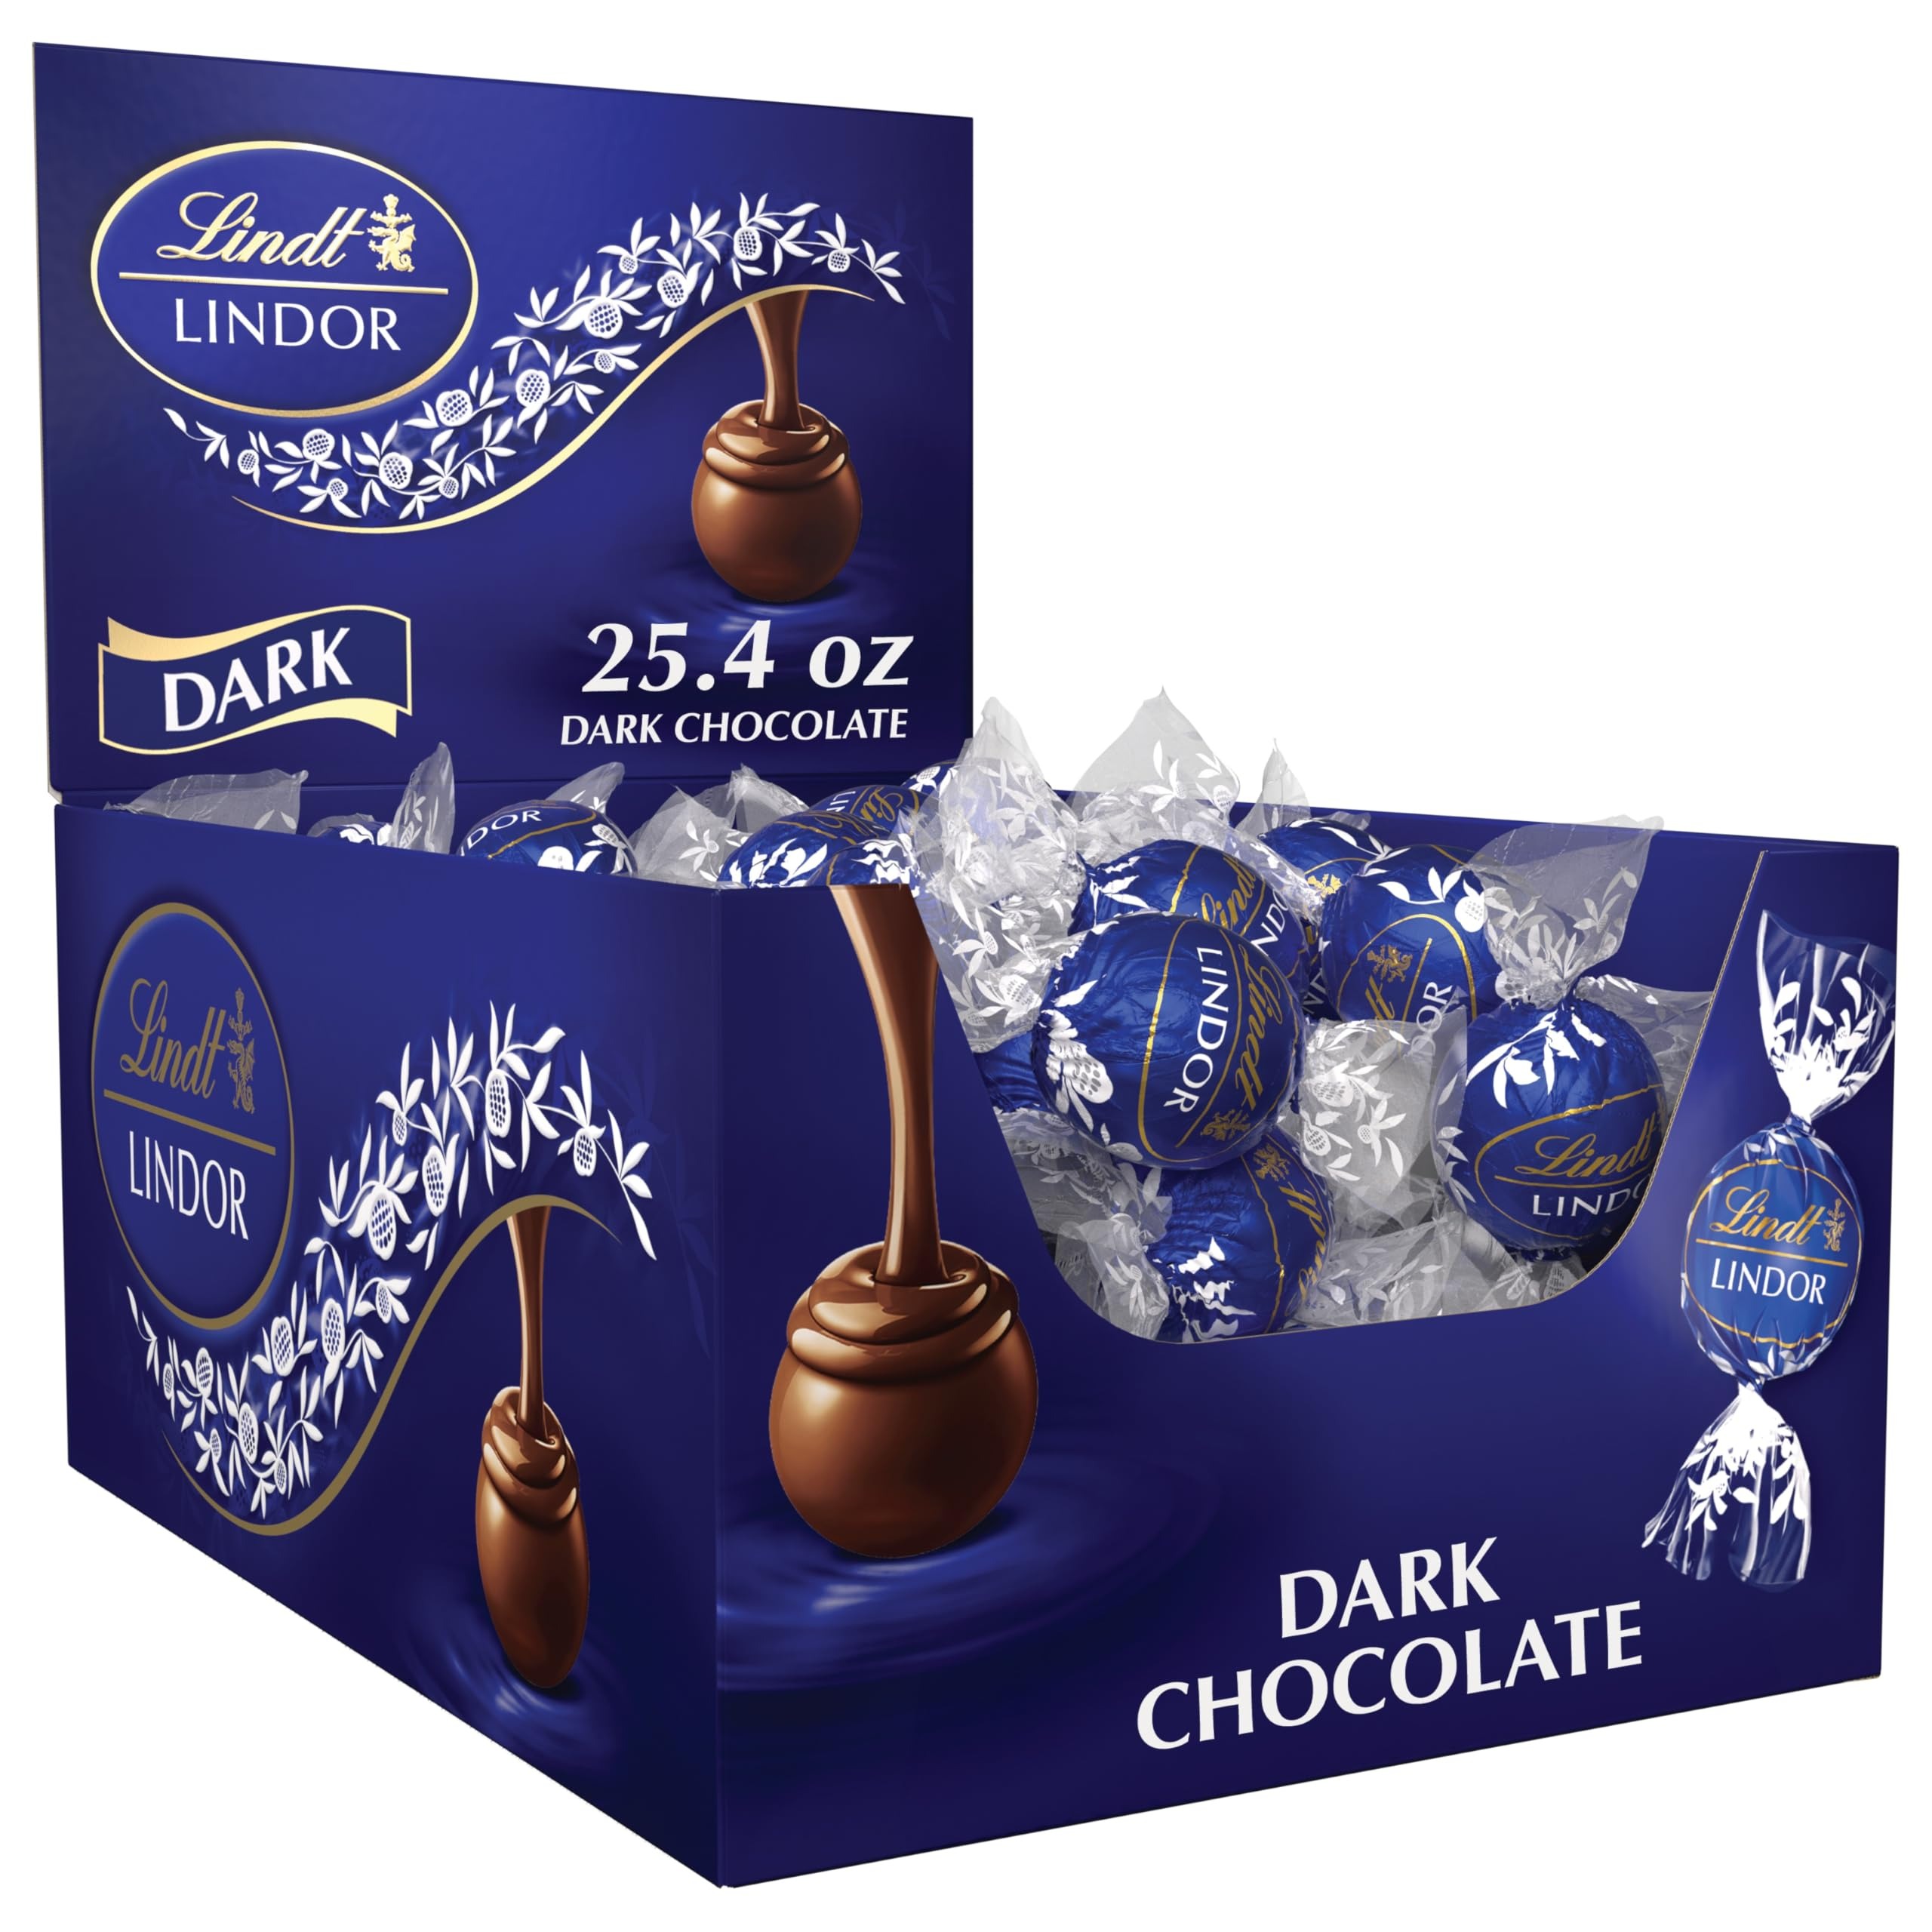
Item Name: Lindt Chocolate Lindor Truffles, Dark Chocolate, Great for Holiday Gifting, 60 Count(Pack of 1)
Bullet Point 1: Contains 1 - 25.4 Ounce Box of Dark Chocolate Truffles
Bullet Point 2: Lindt delivers a unique chocolate experience with a distinctly smooth and rich, gourmet taste
Bullet Point 3: Contains a delicious smooth dark chocolate center surrounded by a delicate dark chocolate shell
Bullet Point 4: Product of the USA
Bullet Point 5: Made with premium ingredients from world-renowned regions; Great for holiday sharing and gifting
Value: 25.4
Unit: Ounce

Price: 16.99